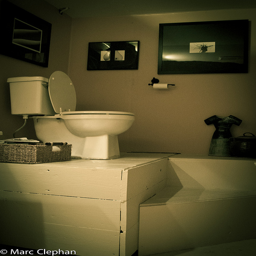
A toilet on top of a platform in a residential home.
a bathroom with a bunch of decor on the wall
An empty bathroom with toilet and pictures on the wall.
Sepia photograph of an elevated toilet in a bathroom
Open toilet in an oddly designed white bathroom.